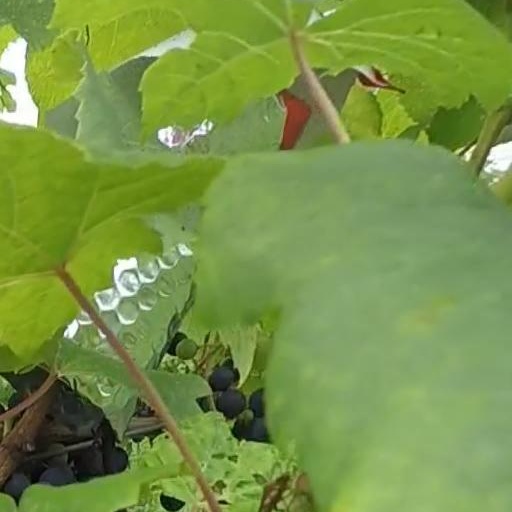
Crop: grape